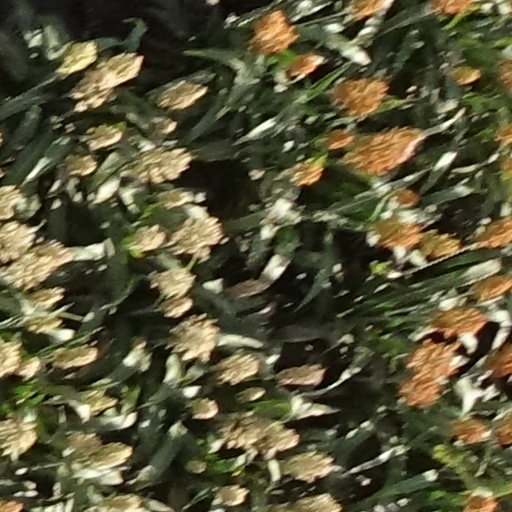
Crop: sorghum